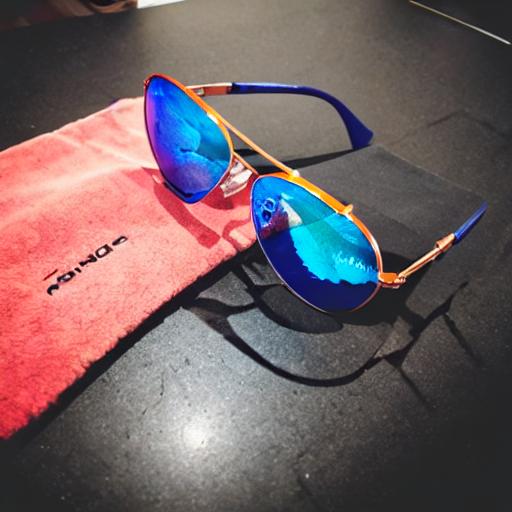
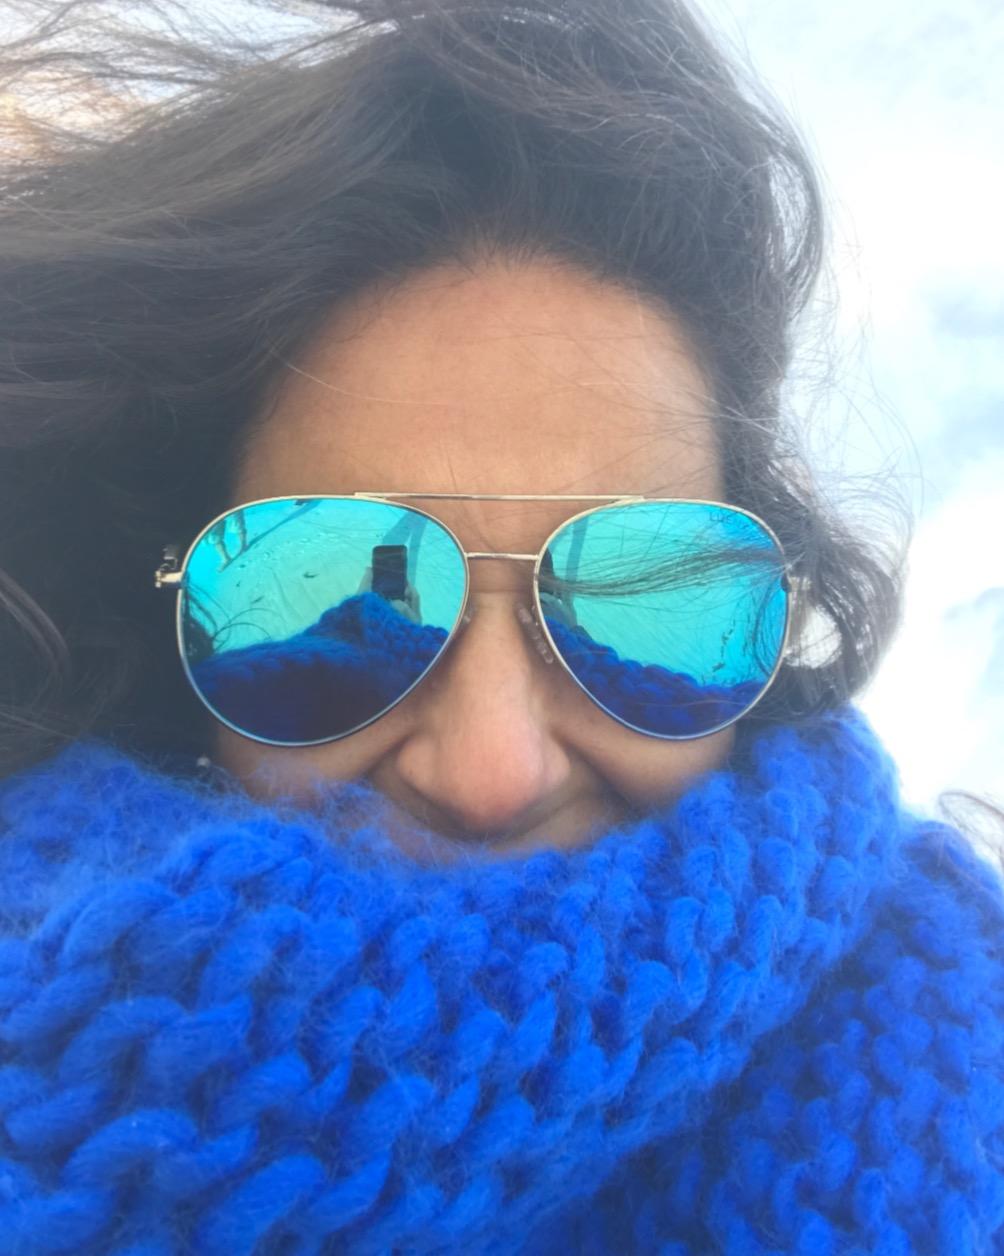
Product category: accessories_sunglasses
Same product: no